White House COVID-19 outbreak

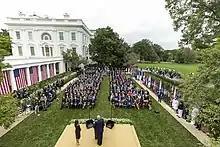
President Trump announcing his Supreme Court nomination in the Rose Garden

On September 26, 2020, an event was held in the White House Rose Garden announcing Amy Coney Barrett's nomination to the Supreme Court following the death of Ruth Bader Ginsburg. More than 150 people attended; they were told they did not need to wear masks if they had tested negative that day. Chairs for the outdoor ceremony were placed side by side, and there were two crowded indoor receptions. At least seven attendees tested positive for SARS-CoV-2 in the following week, including President Trump, First Lady Melania Trump, Senators Mike Lee and Thom Tillis, University of Notre Dame president John I. Jenkins, former Counselor to the President Kellyanne Conway, and former New Jersey Governor Chris Christie. Barrett had suffered infection in the summer before recovering and testing negative. Michael D. Shear, a White House correspondent for "The New York Times", first tested positive for the virus October2, as did many others. He was not present at the Rose Garden event, but had visited the White House on September 27 for a COVID-19 test, required before traveling with the President to a rally in Pennsylvania.